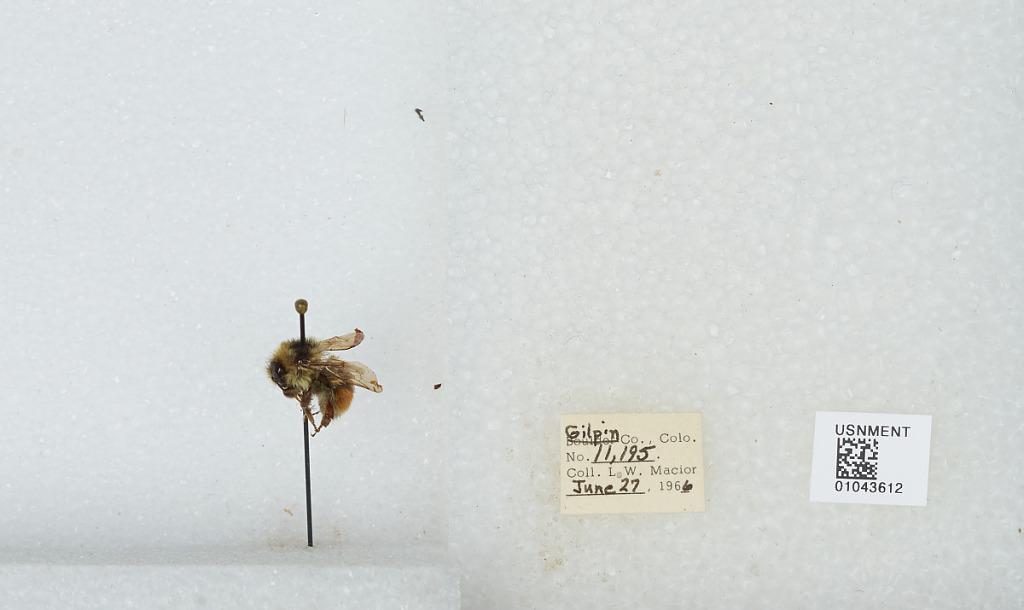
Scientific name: Bombus (Pyrobombus) bifarius Cresson
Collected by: L. Macior
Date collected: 1966-6-27
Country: United States
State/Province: Colorado
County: Gilpin
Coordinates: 39.86, -105.52